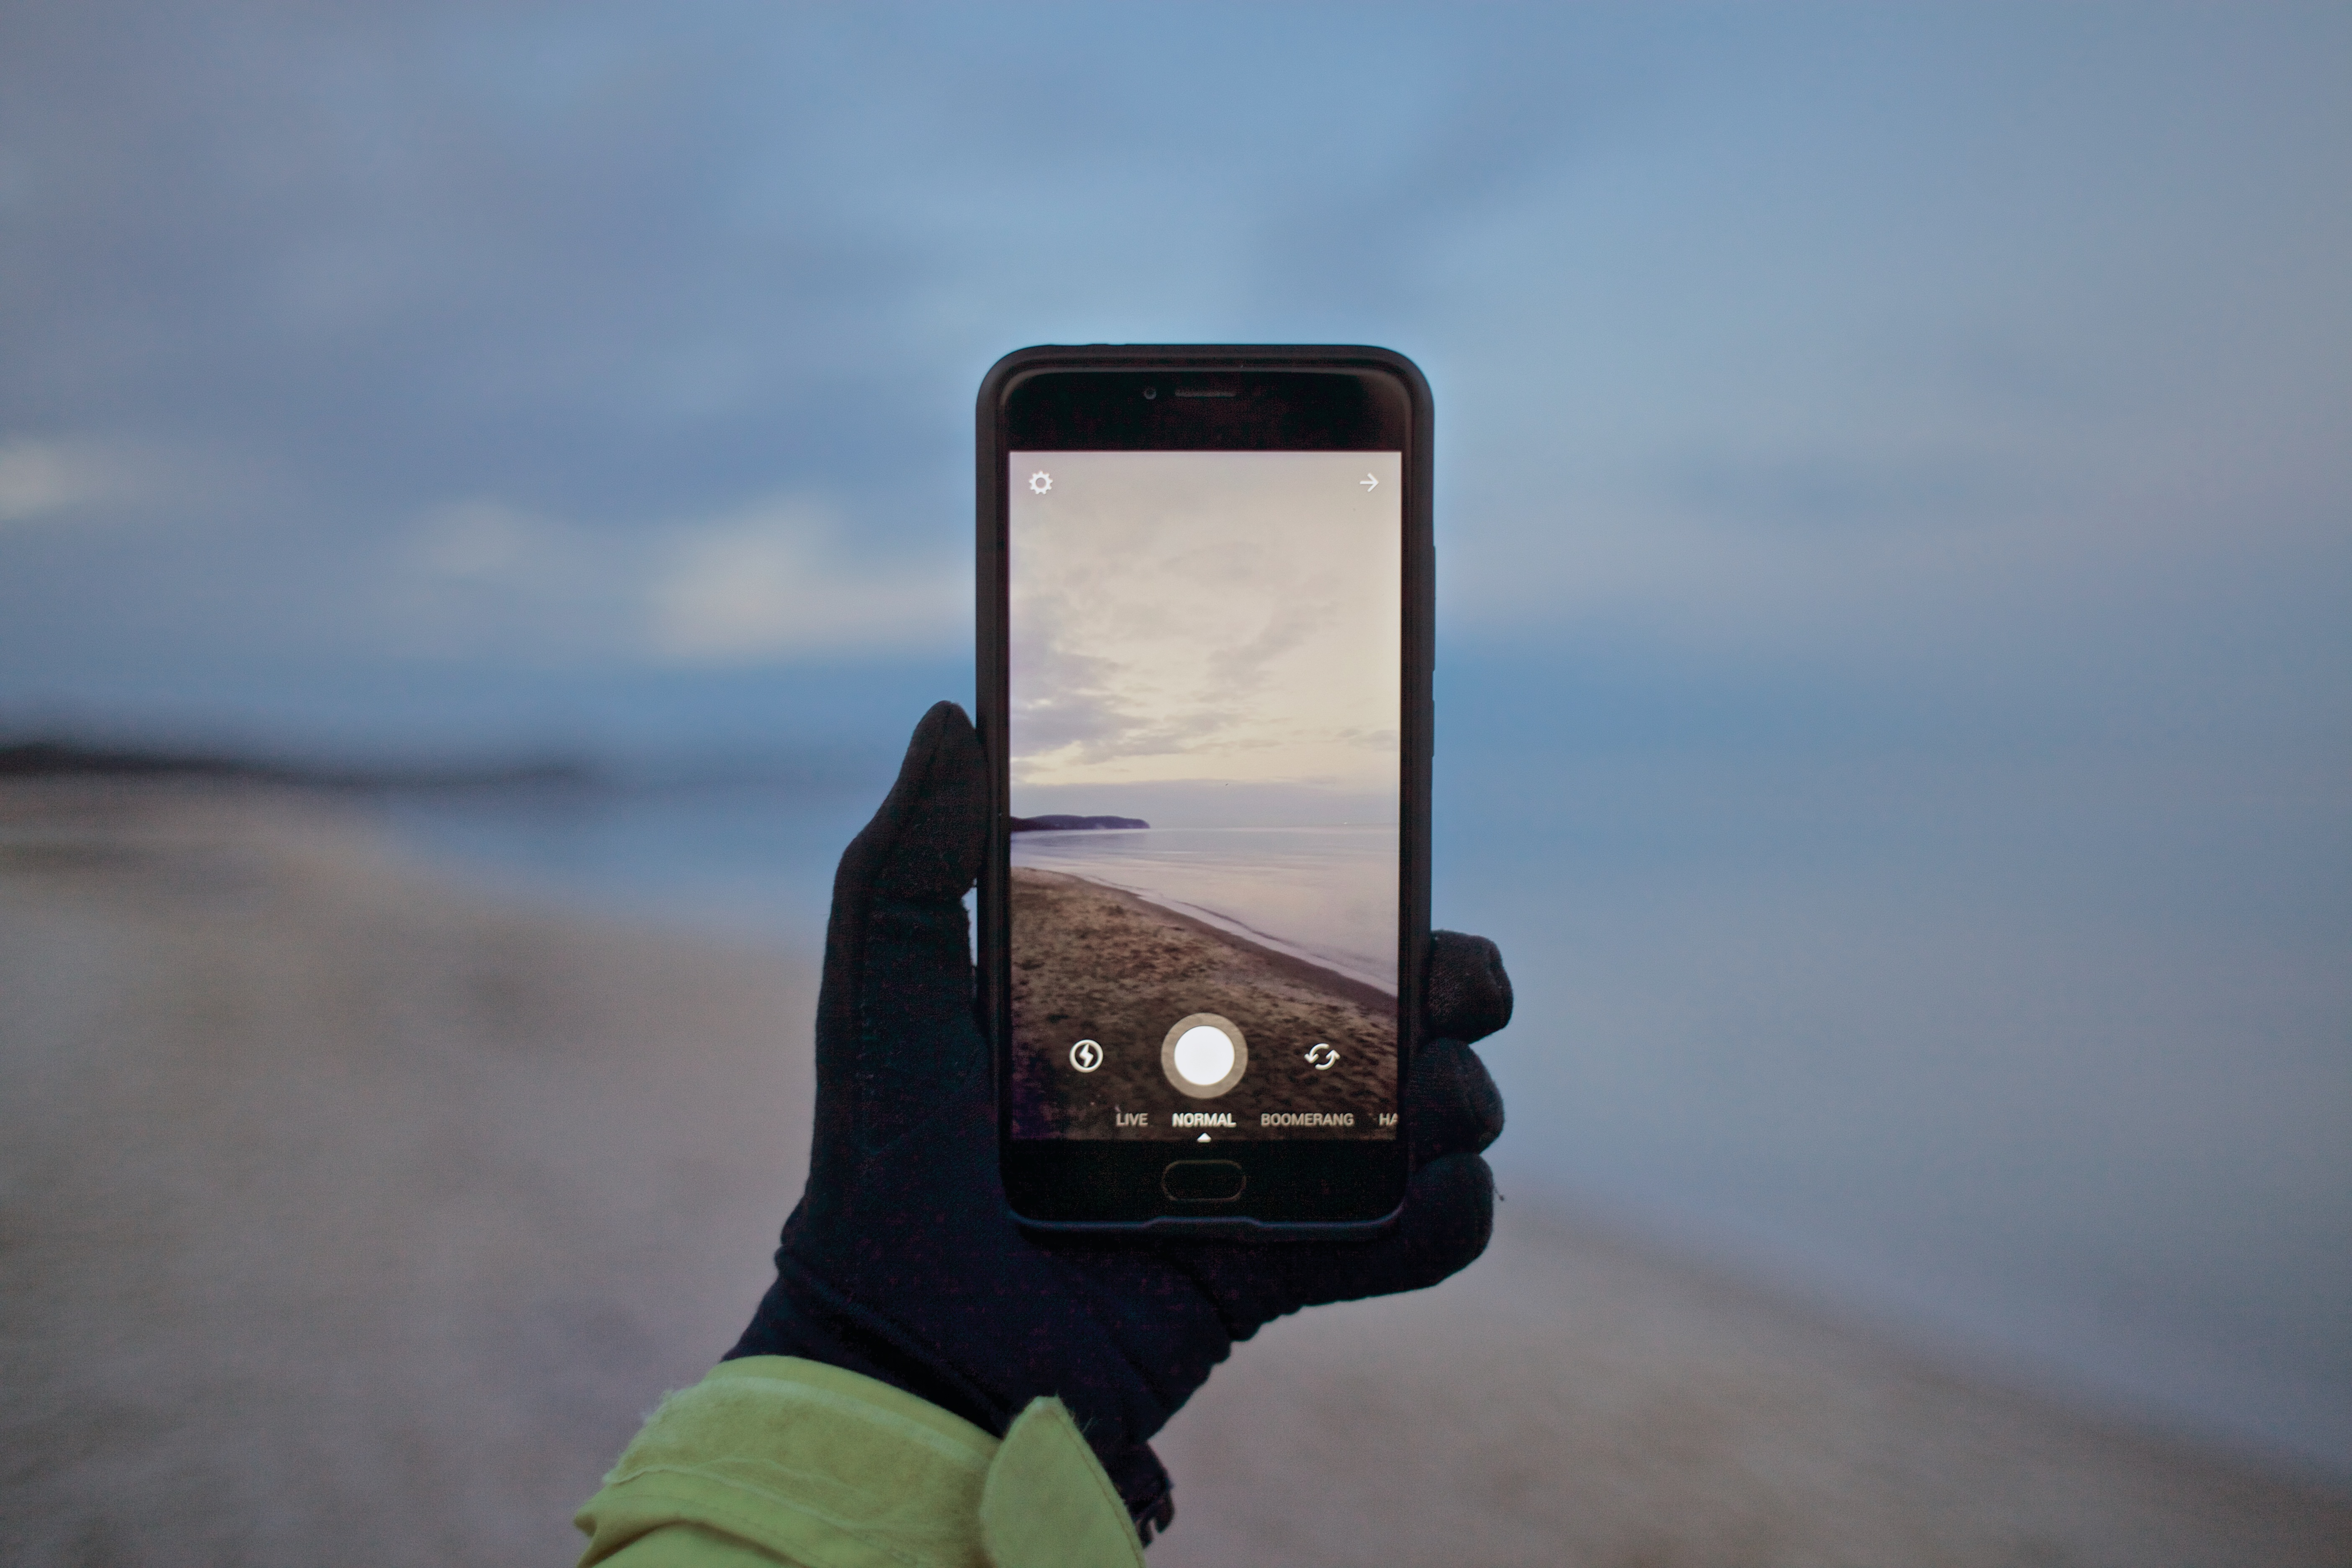
iphone, hand, light, glove, blue, holding, gloved